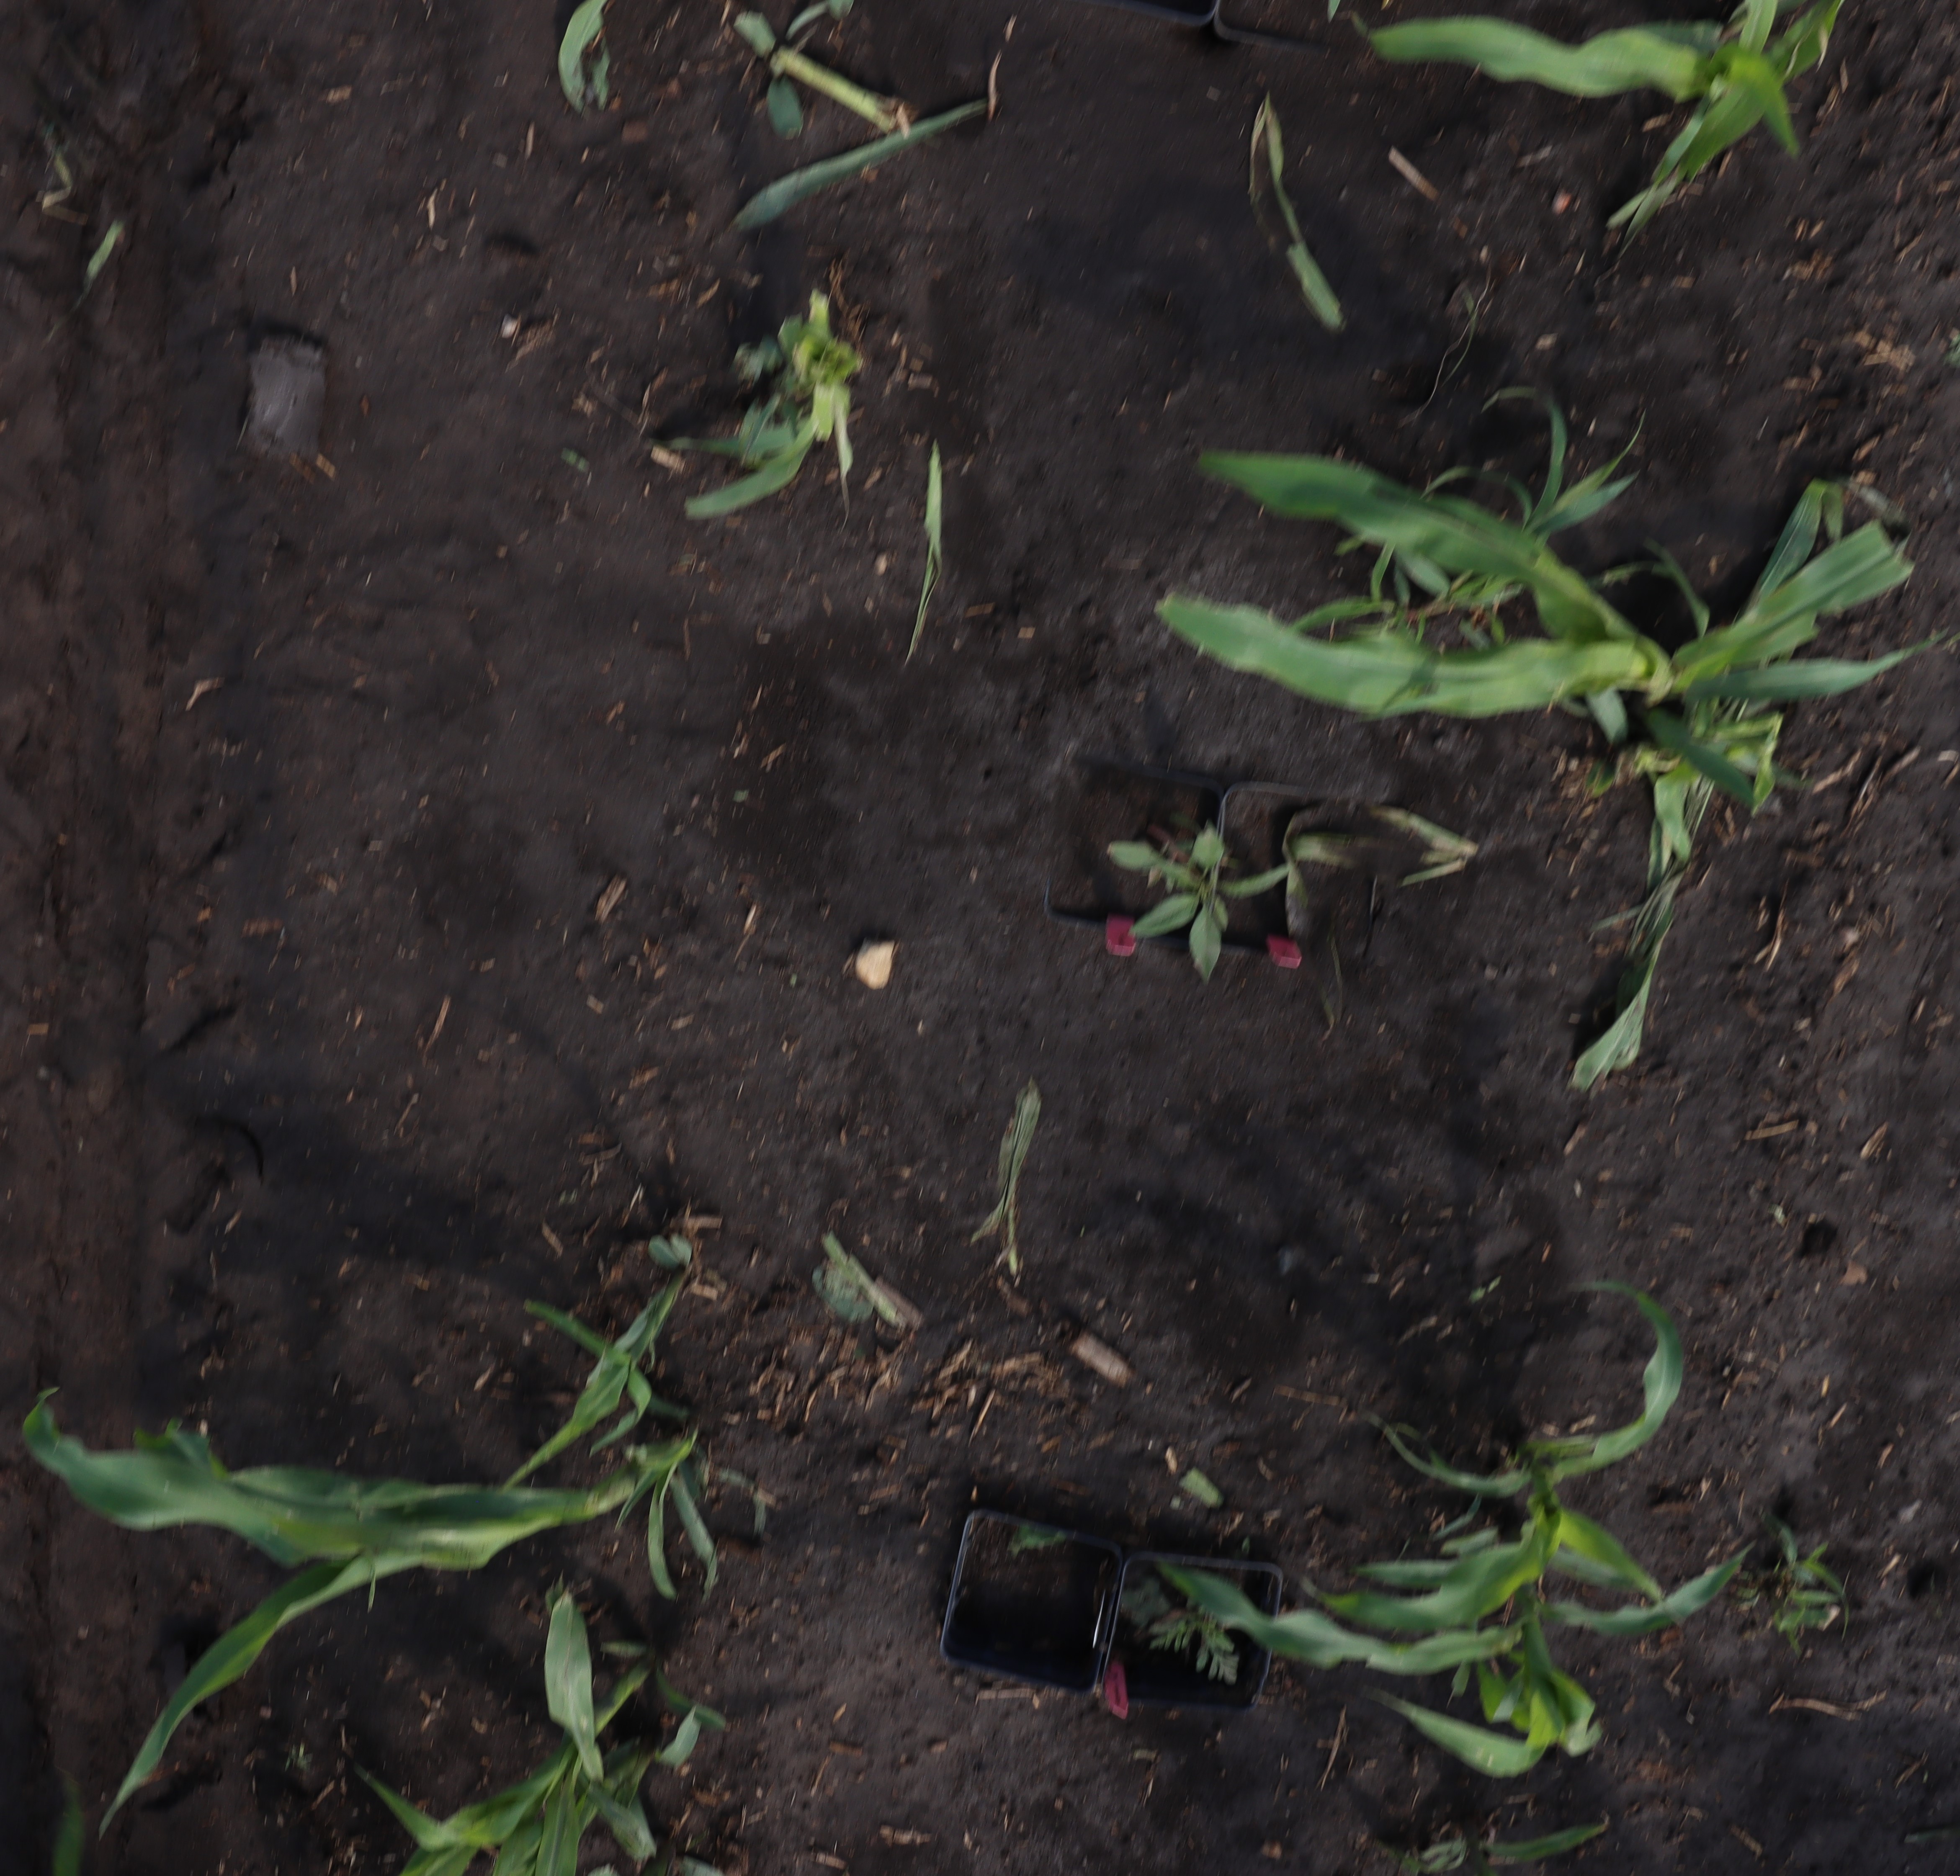
Crop: Corn
Objects: Corn, Corn, Corn, Corn, Waterhemp, Ragweed